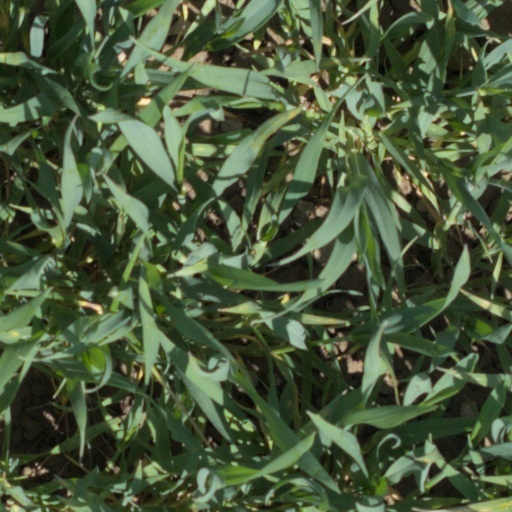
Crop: wheat